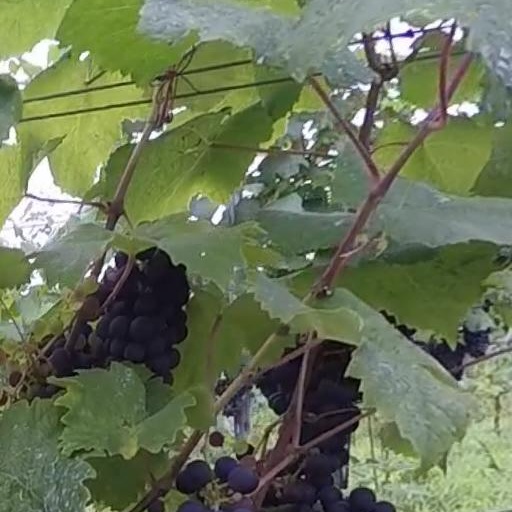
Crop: grape